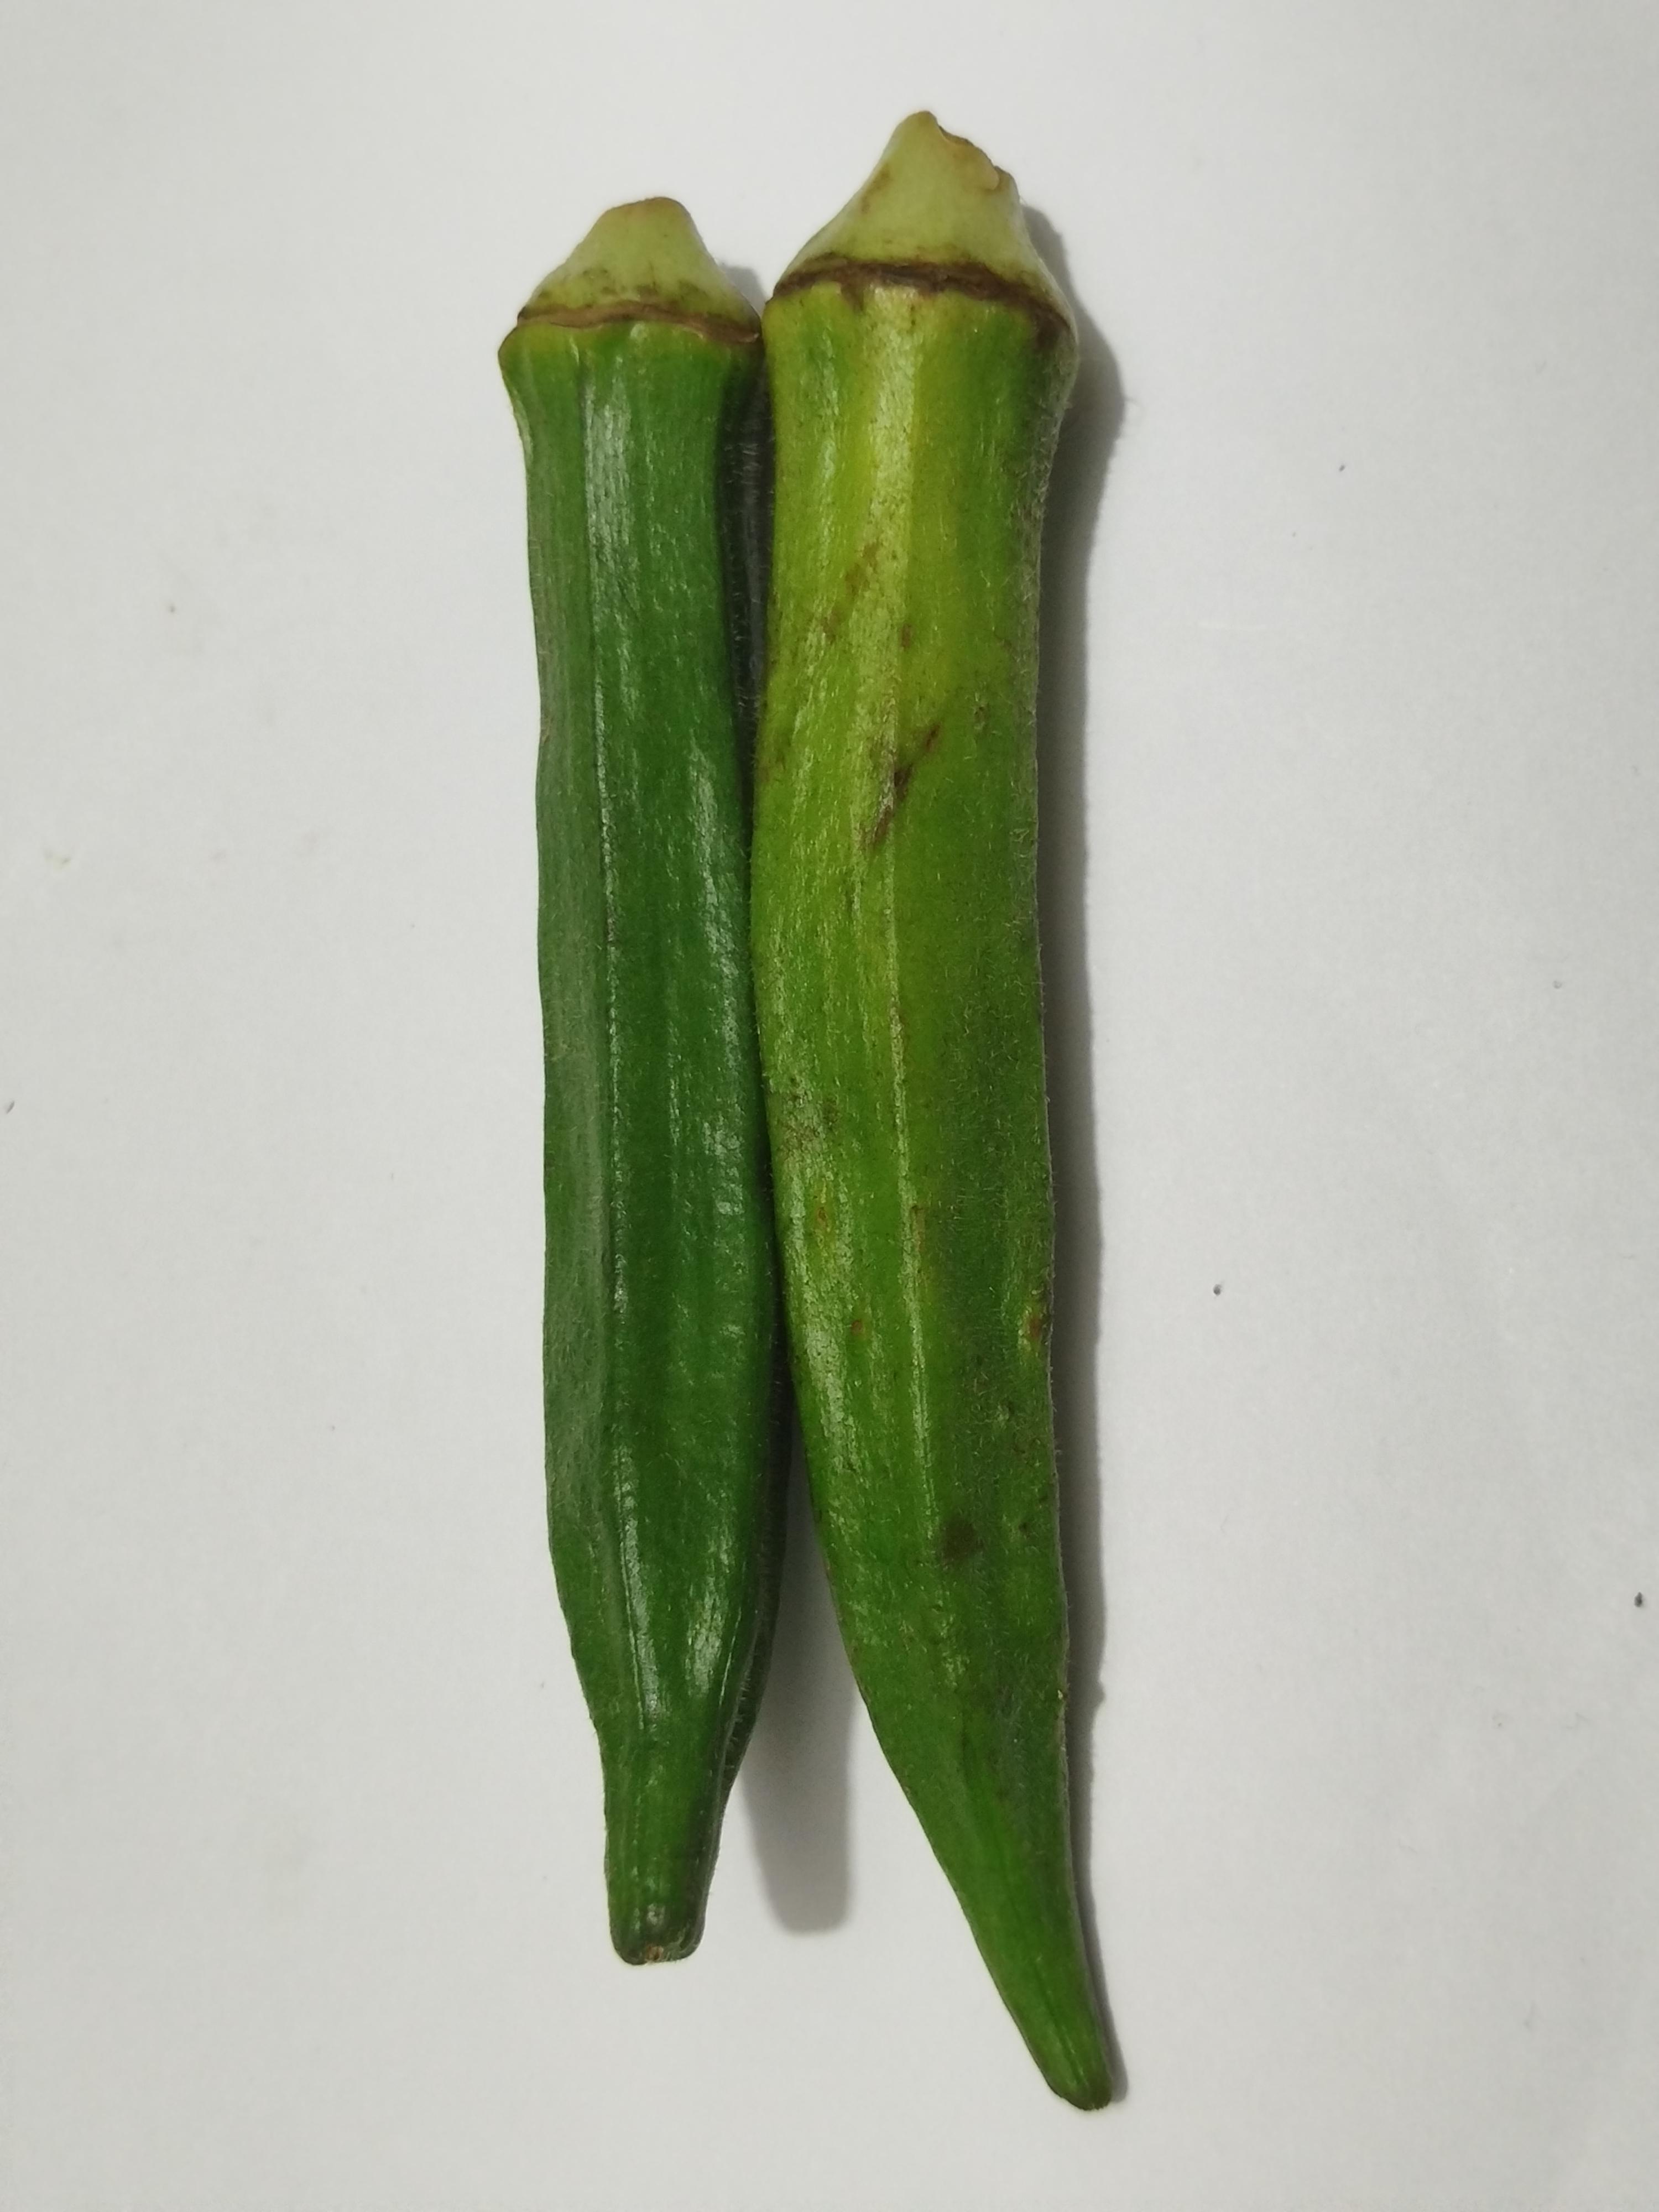
Label: Ladies finger